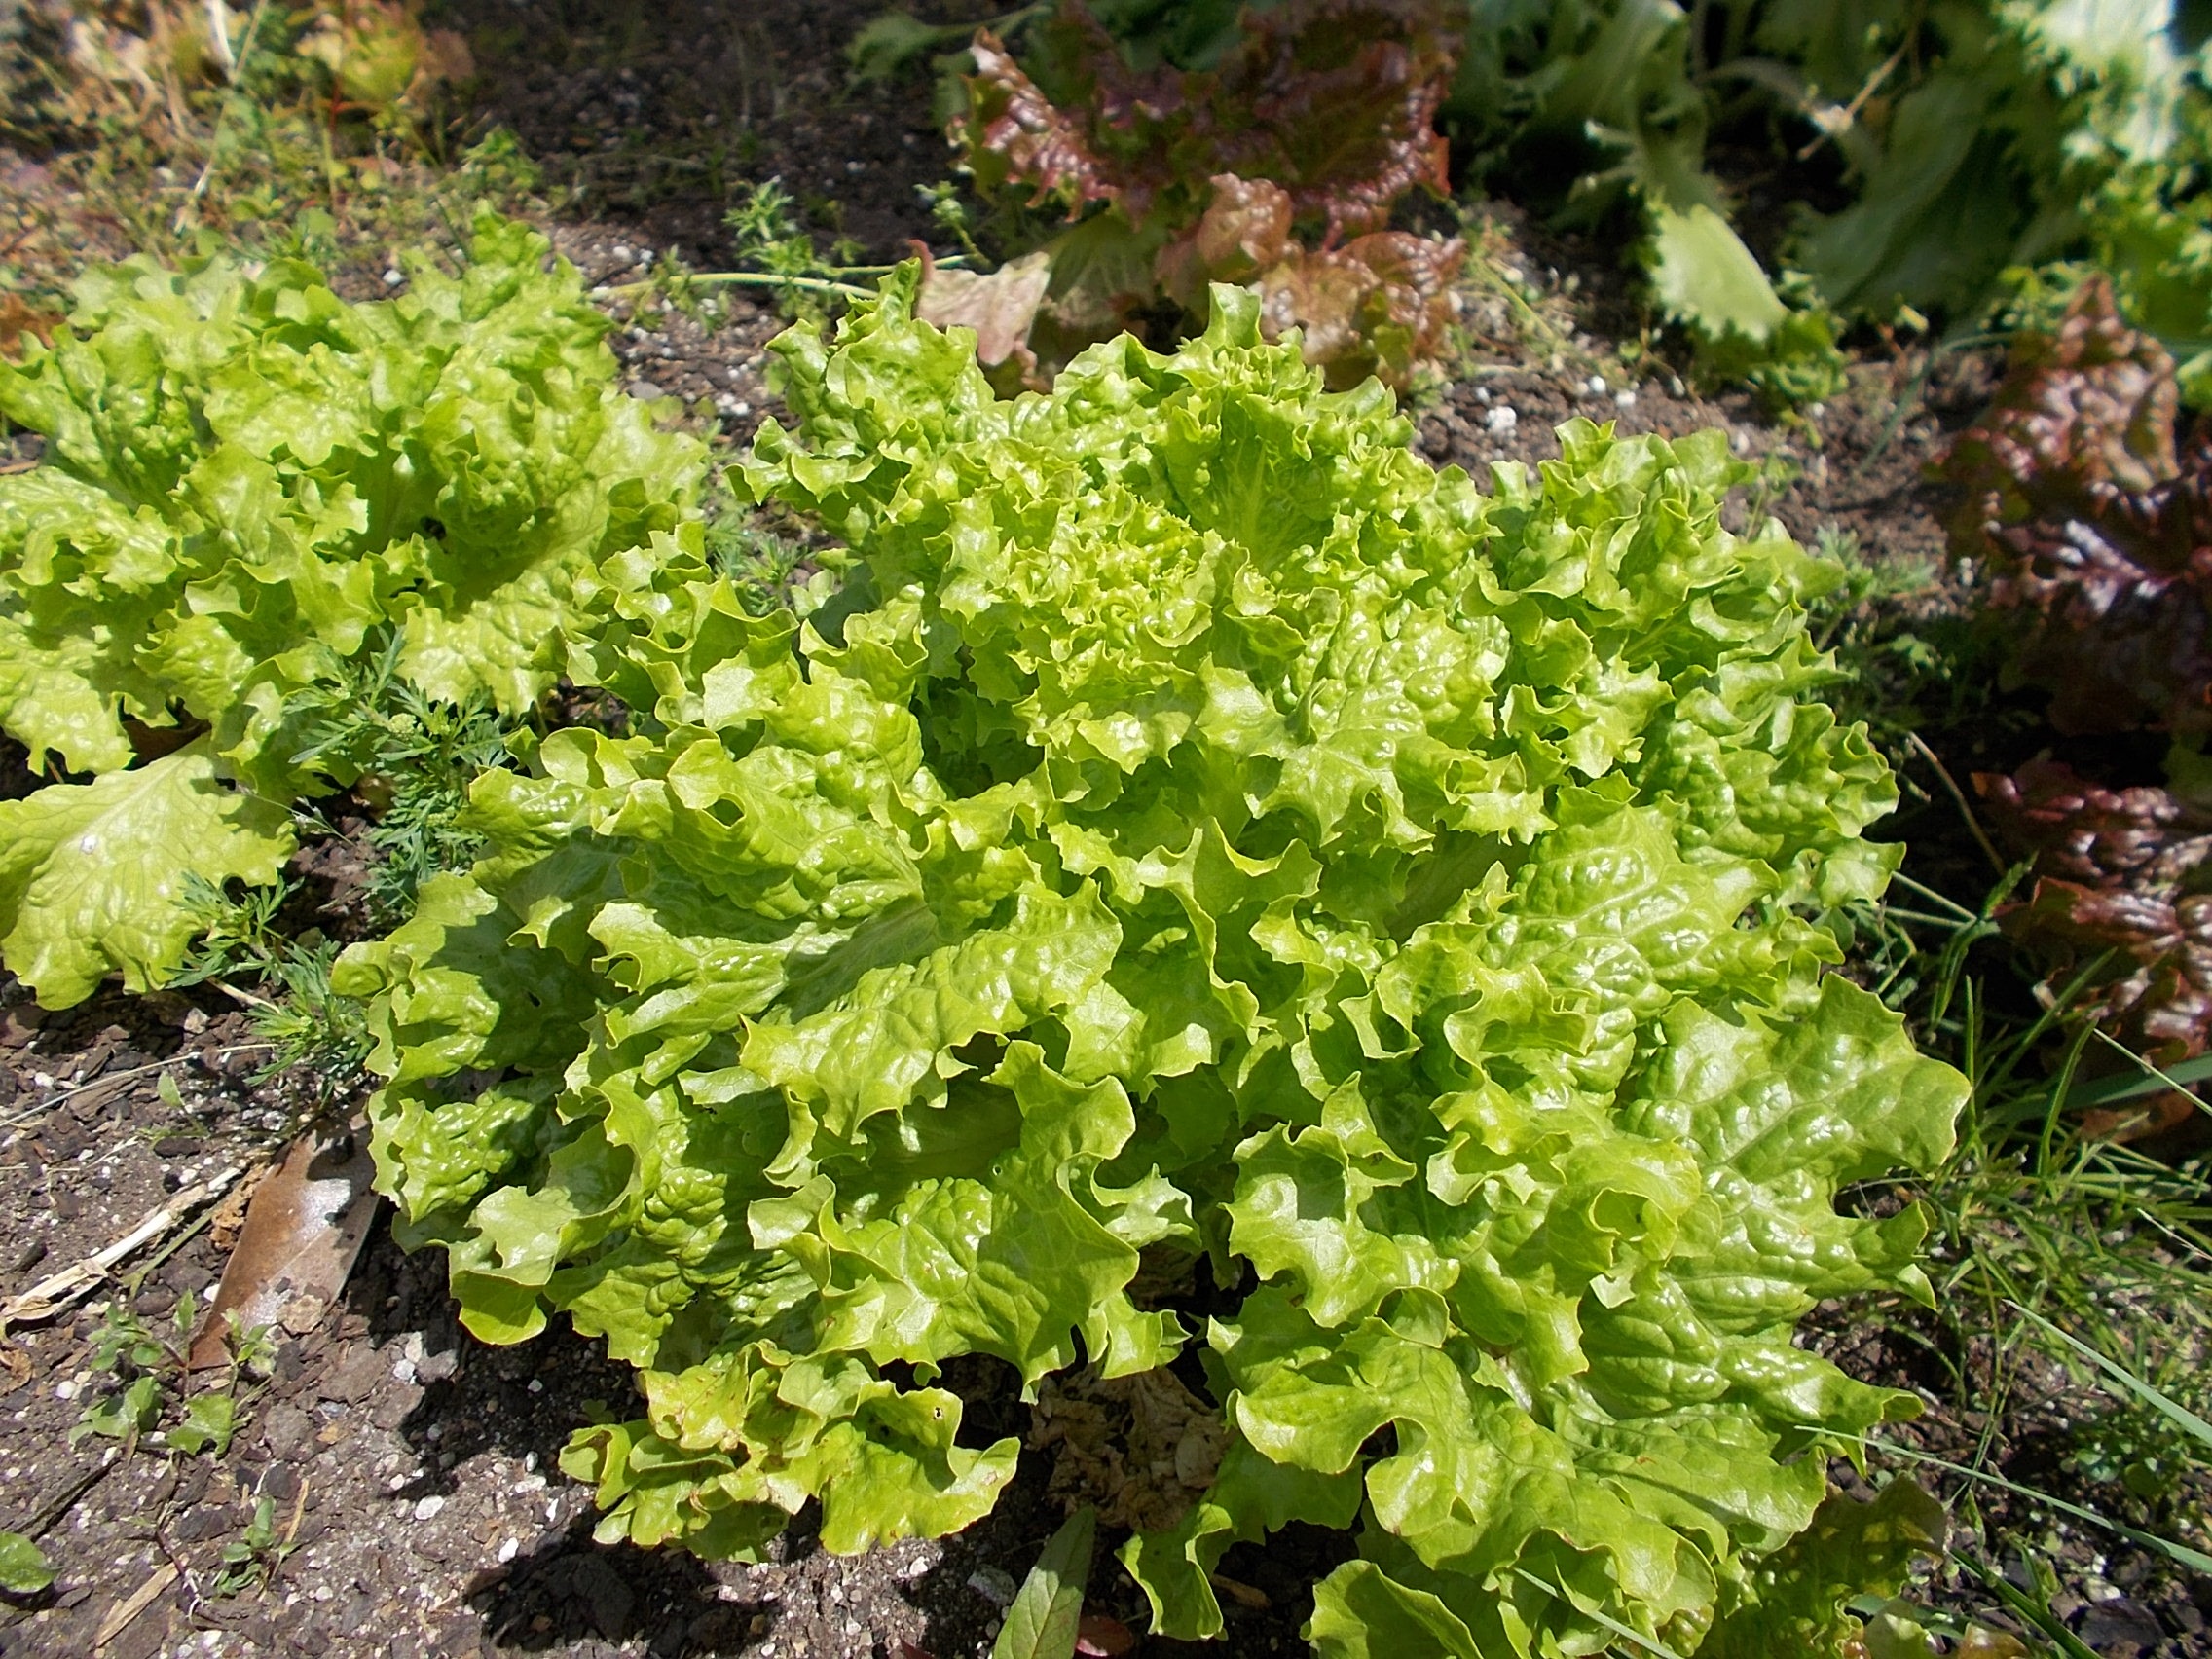
plant, field, flower, food, green, farming, herb, produce, vegetable, crop, garden, lettuce, plants, brassica, flowering plant, butterbur, annual plant, land plant, brassica rapa, leaf vegetable